Collalto family

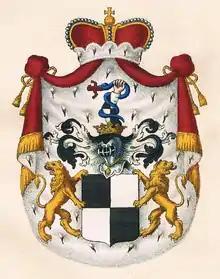
Coat of arms of the House of Collalto

The House of Collalto (full name - "Princes of Collalto and San Salvatore") is an old and distinguished Austro-Italian noble house of Lombard origin, named after their seat at Collalto in Susegana, now in the Province of Treviso in Italy. Throughout its history, the house had their possessions in Italy, Austria and Moravia. Its name comes from Italian (colle alto - high hill).